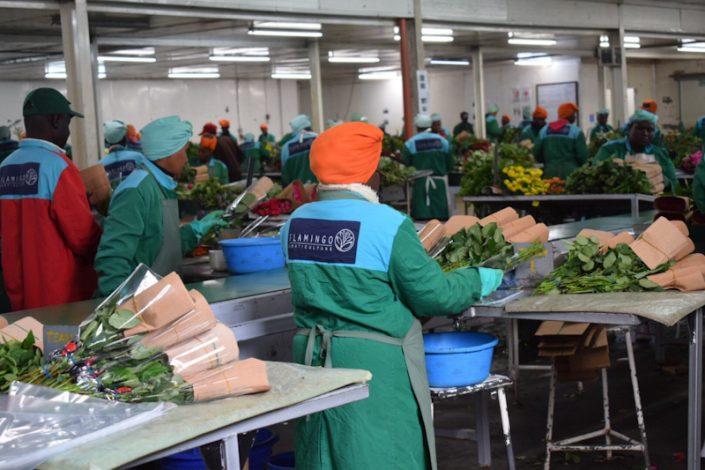
Wafanyakazi kadhaa wamejishughulisha na kupanga na kufunga maua katika chumba kikubwa chenye taa nyingi. Kila mfanyakazi amevalia sare na kofia maalum. Wanafanya kazi kwa bidii  kwenye meza tofauti. Maua mengi yamepangwa kwenye rundo yakisubiri kuandaliwa kwa ajili ya usafirisaji.